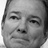
Emotion: happy